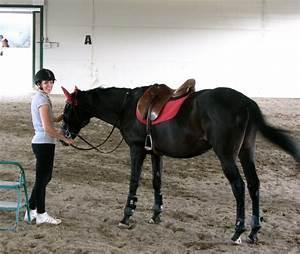
horse